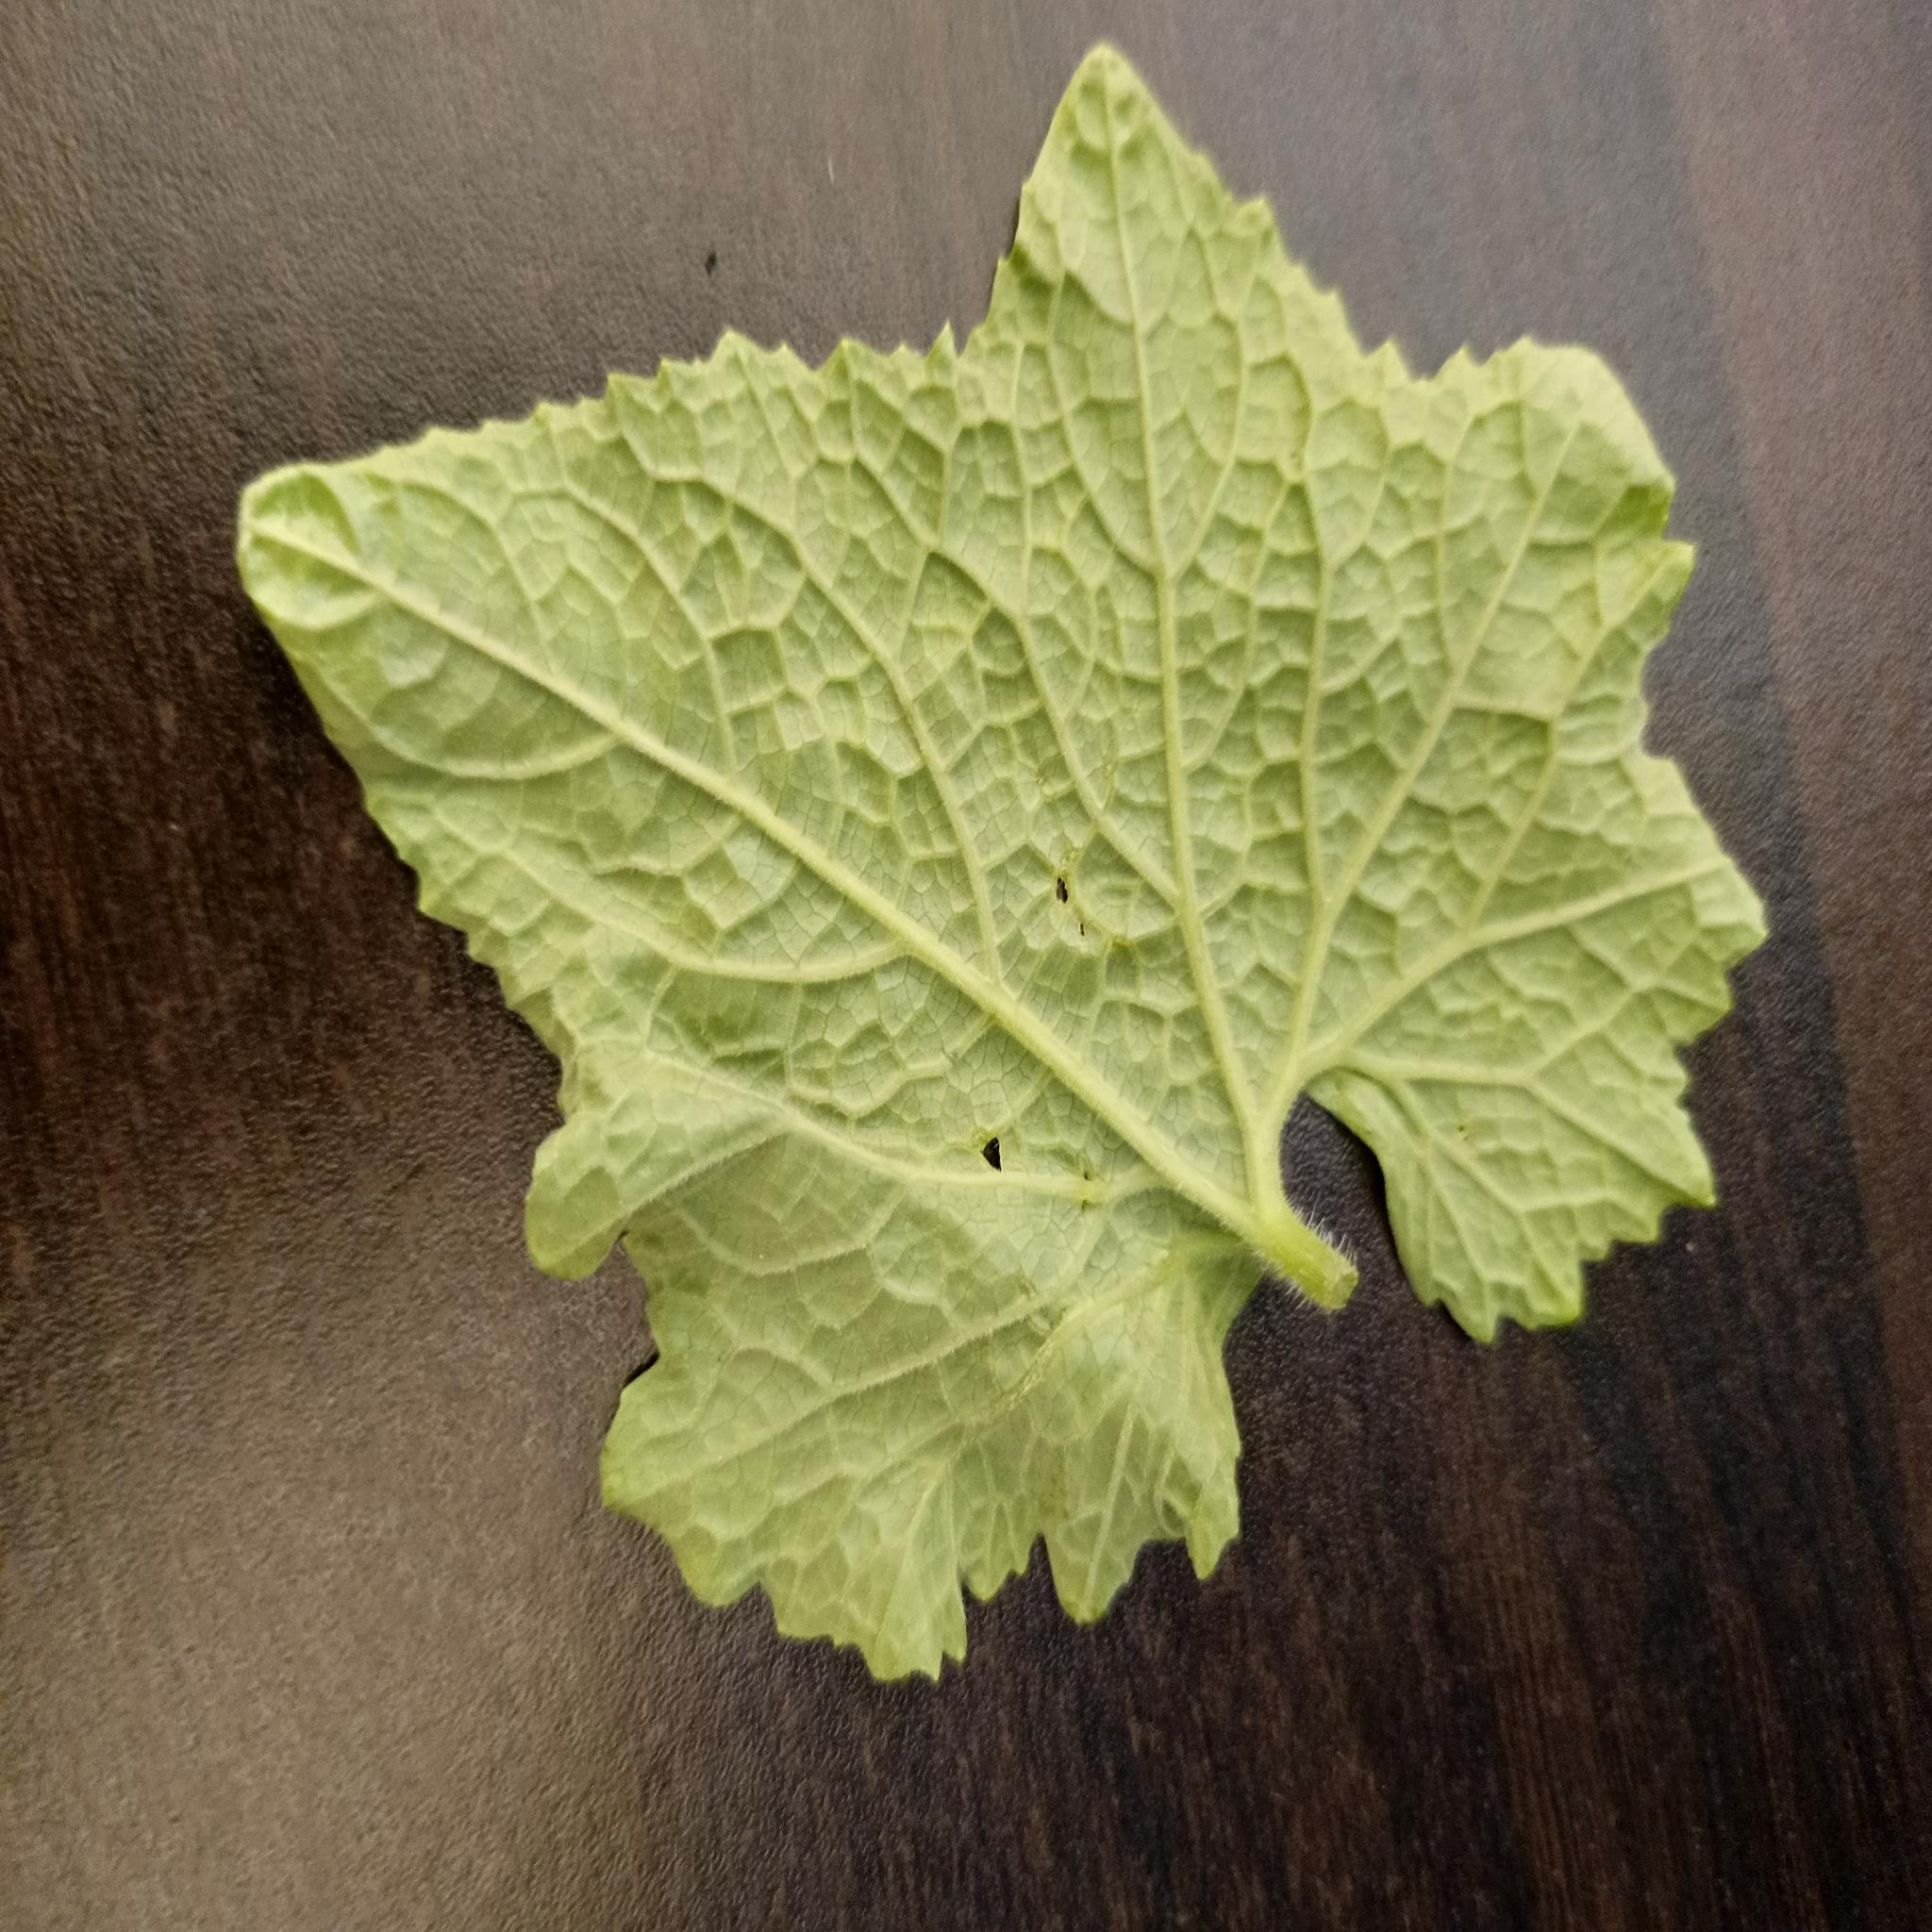
Label: Leaf curl